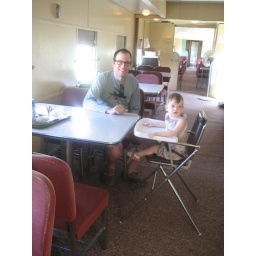
We ate in a train car diner that was very well preserved - even a cool old high chair!